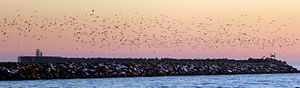
Sølvmåge / Galleri
Sølvmågen er en almindelig ynglefugl i Danmark og er den mest almindelige af de store måger og større end stormmågen og mindre end svartbagen. Det er også den største af de måger, der har sølvgrå ryg og sorte vingespidser.